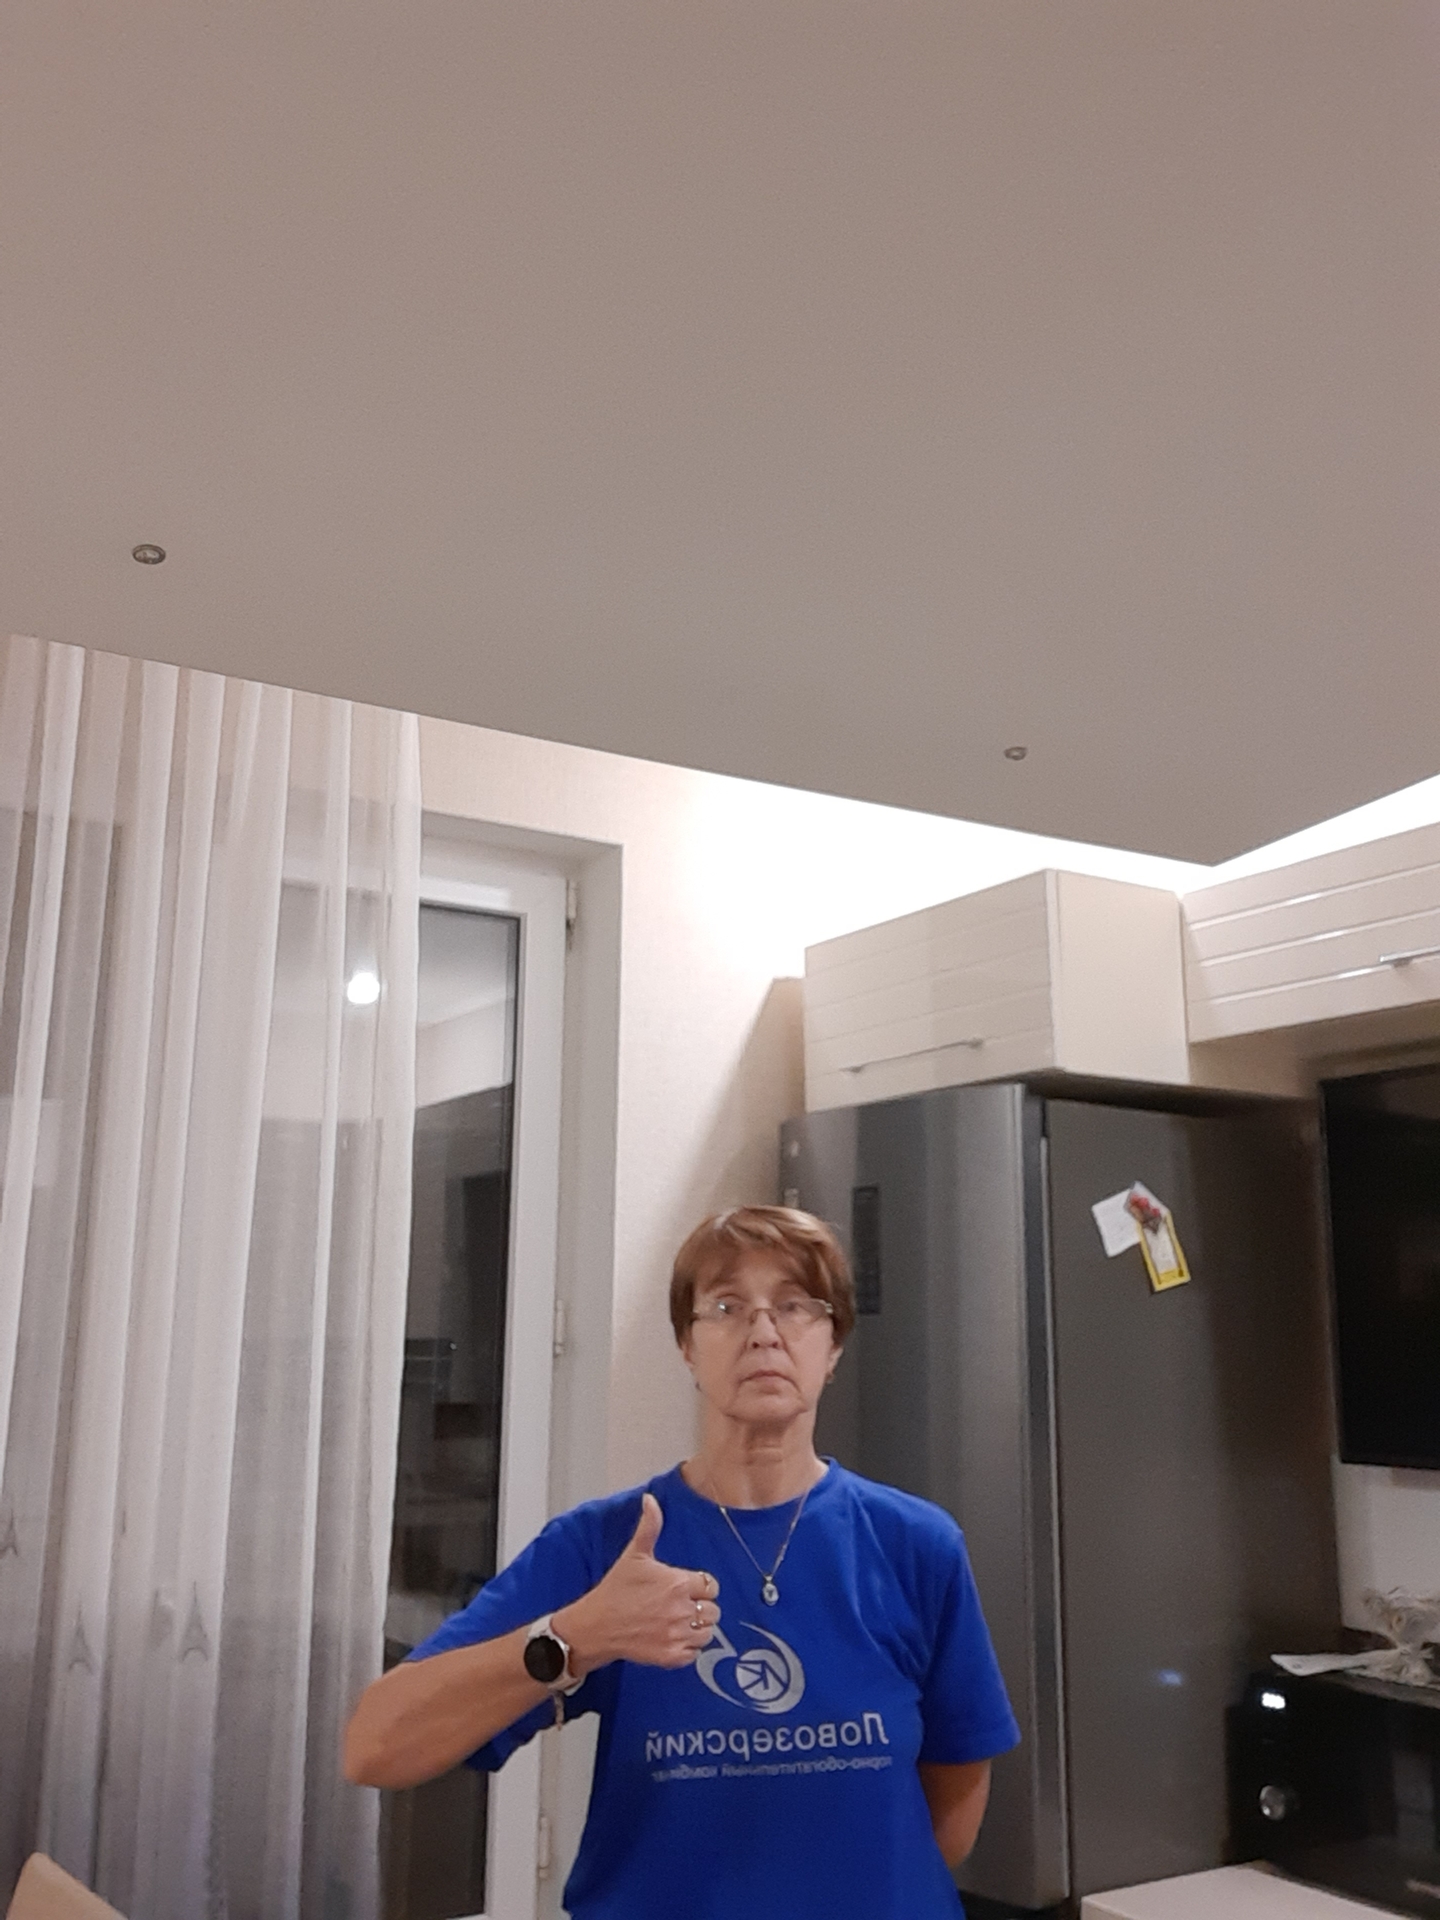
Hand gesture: like